God Lives Underwater

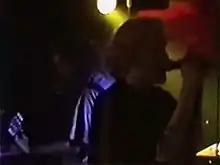
God Lives Underwater performing in 1998

God Lives Underwater was an American rock band, formed during 1993 in Perkiomenville, Pennsylvania by vocalist/programmer David Reilly and guitarist/programmer Jeff Turzo. They were later joined by guitarist Andrew McGee and drummer Adam Kary (who was replaced by Scott Garrett in 1998). After recording a self-titled EP in late 1993 and self-distributing it the following year, the band signed to Rick Rubin's label American Recordings, and the EP was nationally released in early 1995. Later that same year, the band released the full-length album "Empty". God Lives Underwater then signed with A&M Records and released "Life in the So-Called Space Age" in 1998, which spawned their most successful single "From Your Mouth". After a period of internal issues and label shifts, the band's final album was released in 2004, "Up Off the Floor". Reilly then unexpectedly died at the age of 34 on October 16, 2005.